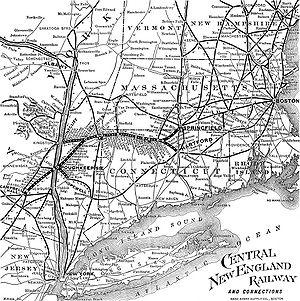
Le Central New England Railway était un chemin de fer américain de classe I qui reliait Hartford, Connecticut et Springfield, Massachusetts, à Maybrook, New York, via le Poughkeepsie Bridge sur le fleuve Hudson. Il faisait partie du Poughkeepsie Bridge Route, une alliance constituée entre plusieurs compagnies pour proposer une route entre Washington DC et Boston, Massachusetts. Apparu en 1871, il fut acquis par le New York, New Haven and Hartford Railroad en 1904. À la suite du démantèlement de Conrail, une portion de ligne de l'ex CNE fut reprise par une nouvelle compagnie appelée Central New England Railroad.